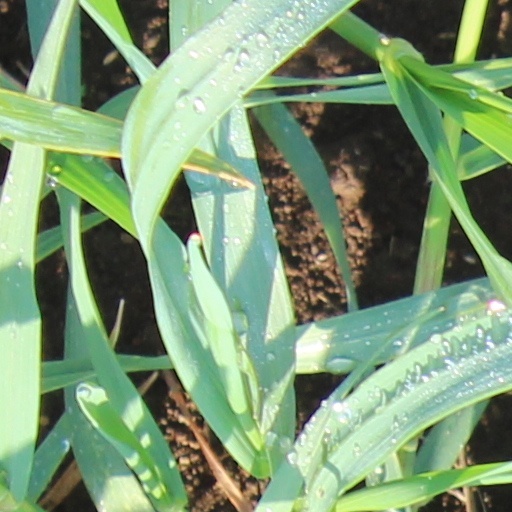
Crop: wheat